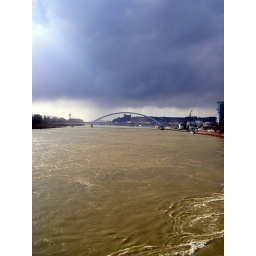
Apollo bridge (in background) over Danube river